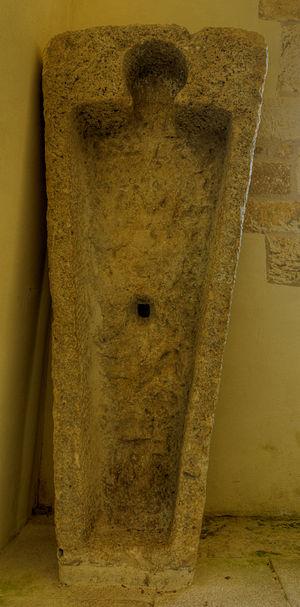
Un sarcophage est une cuve destinée à recueillir un cadavre ou un cercueil. Le plus souvent sculpté dans la pierre et placé au-dessus du sol, il est parfois enterré. Comme objet funéraire, le sarcophage est présent dans des cultures et civilisations diverses et éloignées les unes des autres ; il ne semble donc lié à aucun courant religieux particulier.
La collégiale Saint-Salvi est une église catholique située à Albi, dans le sud-ouest de la France.